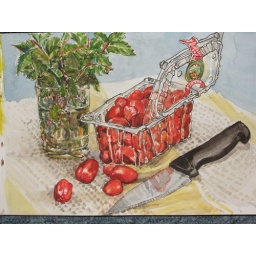
Cherry tomatoes in a plastic box